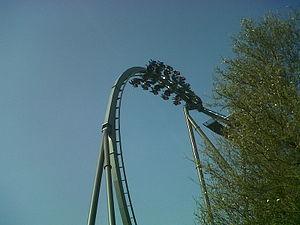
The Swarm sont des montagnes russes Wing Rider du parc Thorpe Park, situé à Chertsey dans le Surrey, en Angleterre, au Royaume-Uni. Ce sont les plus hautes montagnes russes de ce type en Europe.